The Jo Stafford Show (1954 TV series)

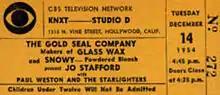
Studio audience ticket from the program, 1954.

The show had the same cast of regular performers Stafford worked with during her "Chesterfield Supper Club" shows from Hollywood. Paul Weston and his Orchestra and the Starlighters provided the music and vocal accompaniments on the television show just as they had done on Stafford's hosted "Supper Club" radio programs.